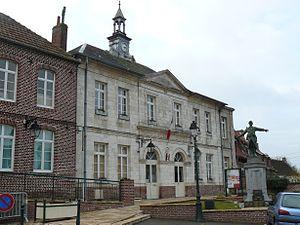
La mairie d'Agny et le monument aux morts
Agny est une commune française située dans le département du Pas-de-Calais en région Hauts-de-France.